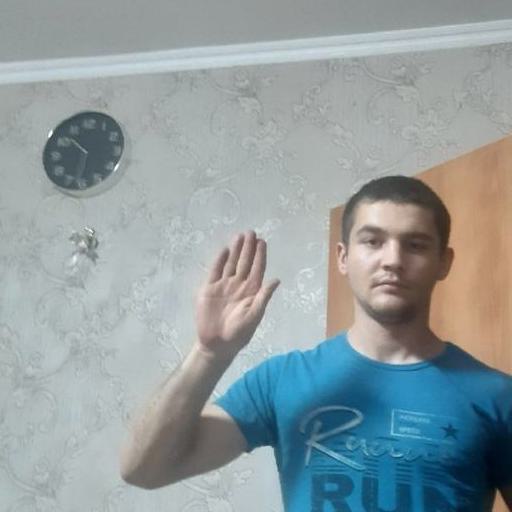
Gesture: stop